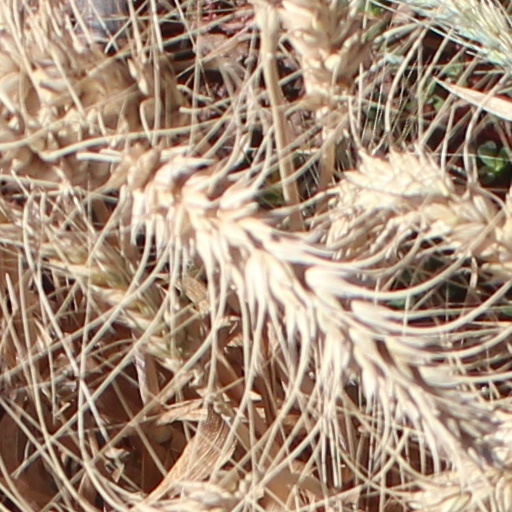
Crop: wheat